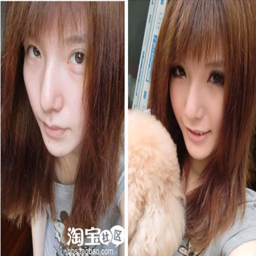
person before and after the makeup